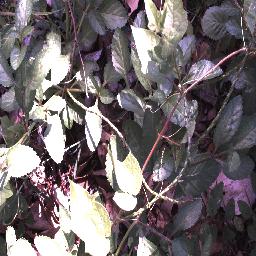
Label: snake_weed